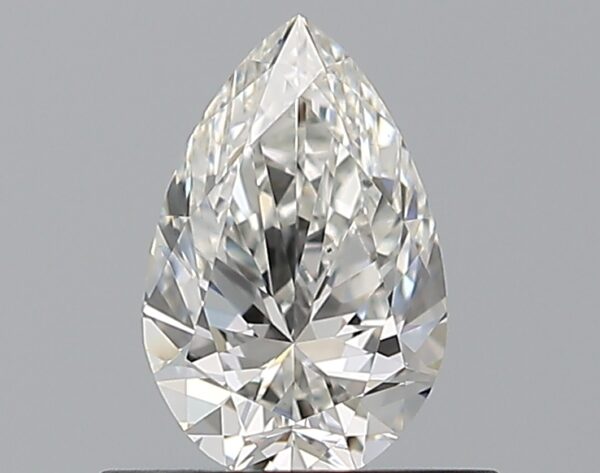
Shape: pear
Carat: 0.51
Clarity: VS1
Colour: G
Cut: EX
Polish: EX
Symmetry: VG
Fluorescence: F
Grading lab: GIA
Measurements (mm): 6.89 x 4.49 x 2.81